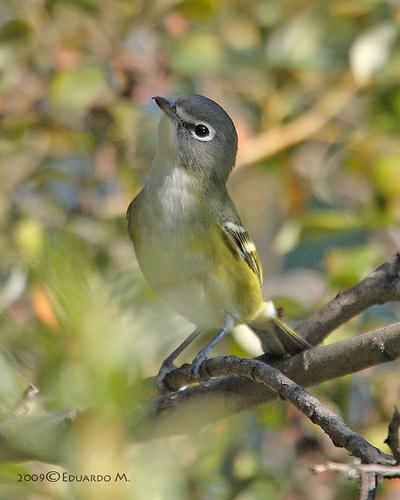
A photo of a blue headed vireo